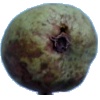
Label: Pear Stone 1